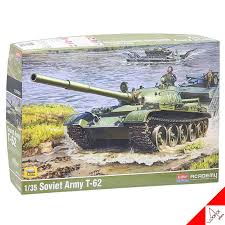
Label: T-62